Tom Courtenay

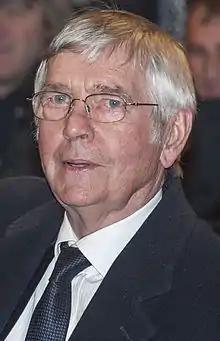
Courtenay in 2015

Sir Thomas Daniel Courtenay (born 25 February 1937) is an English actor. After studying at the Royal Academy of Dramatic Art, he achieved prominence in the 1960s as part of actors of the British New Wave. Courtenay has received numerous accolades including three BAFTA Awards, a Golden Globe Award, the Silver Bear, and the Volpi Cup for Best Actor as well as nominations for two Academy Awards, two Tony Awards, and a Emmy Award. He was knighted for his services to cinema and theatre in the 2001 New Year Honours.